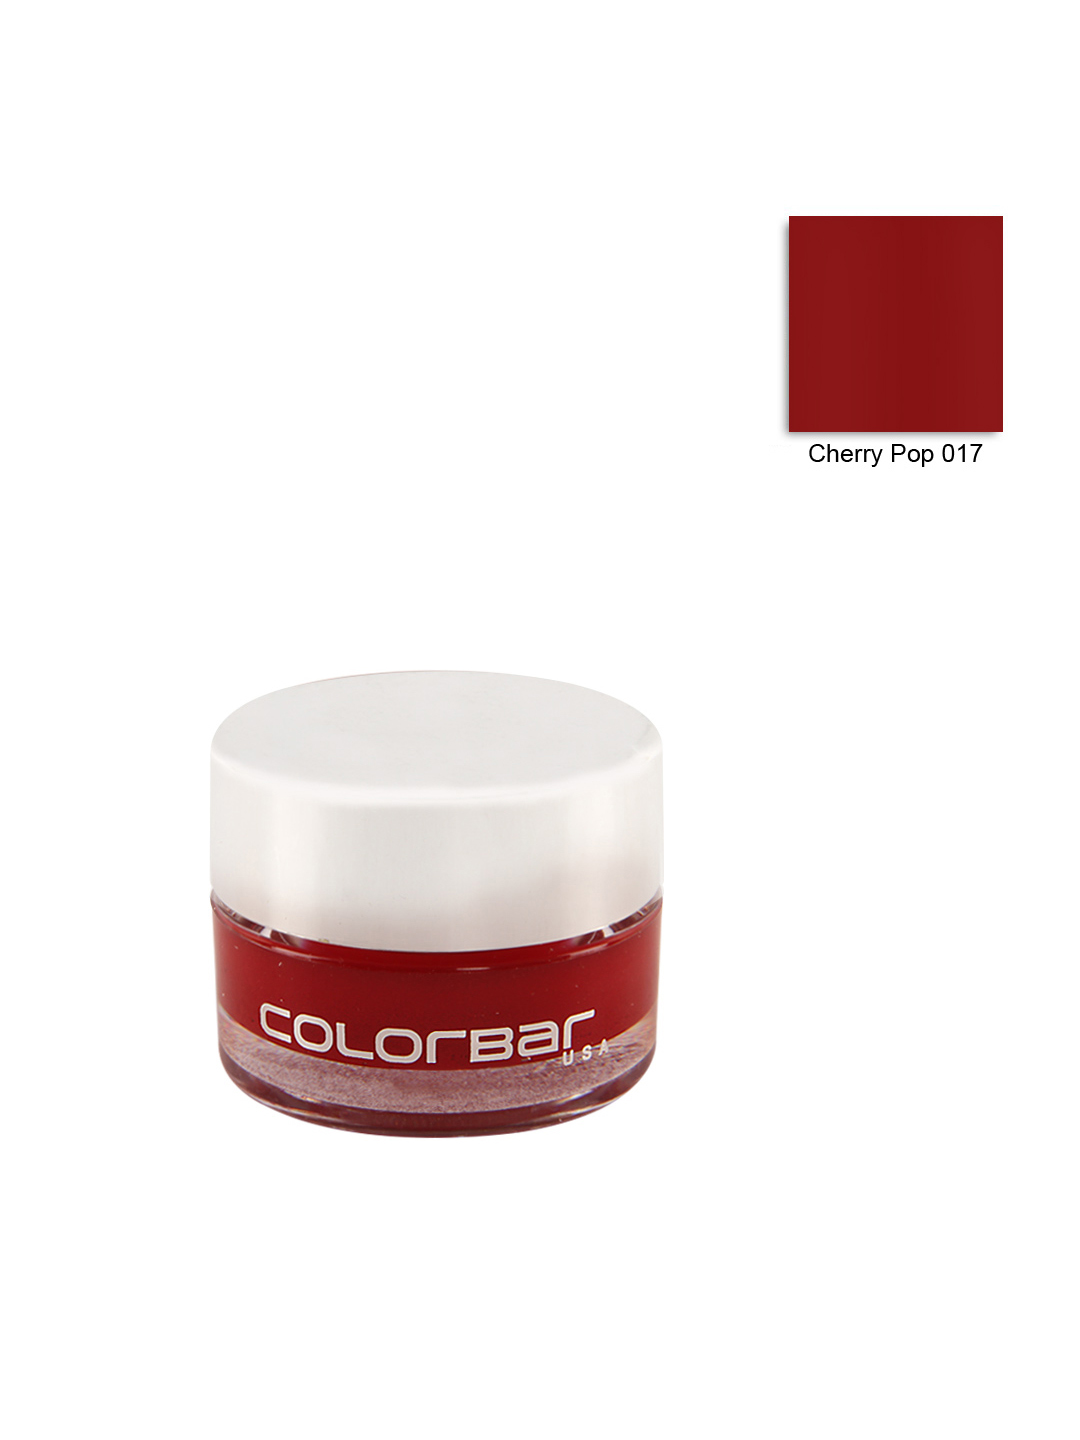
ColorBar Cherry Pop Lip Pot 017
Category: Personal Care / Lips / Lip Gloss
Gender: Women
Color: Red
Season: Spring 2017
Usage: Casual